2003–04 Euroleague

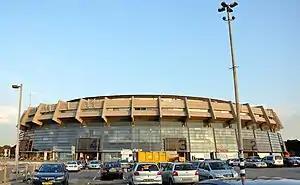
The Final Four was held at the Nokia Arena in Tel Aviv

The 2003–04 Euroleague was the fourth season of the professional basketball competition for elite clubs throughout Europe, organised by Euroleague Basketball Company, and it was the 47th season of the premier competition for European men's clubs overall. The 2003–04 season featured 24 competing teams from 13 countries. The final of the competition was held in Nokia Arena, Tel Aviv, Israel, with hosts Maccabi Elite Tel Aviv, defeating Skipper Bologna, by a score of 118-74.